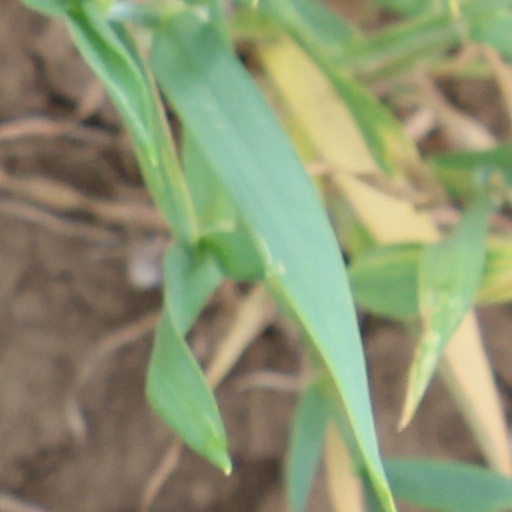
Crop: wheat